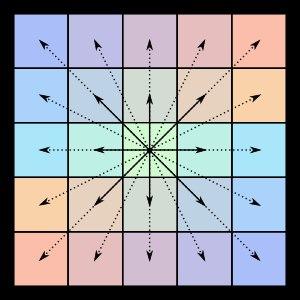
En mathématiques, en particulier dans l' algèbre linéaire et la théorie des matrices, une matrice centrosymétrique est une matrice qui est symétrique autour de son centre. Plus précisément, un n × n matrice A = [ Ai, j ] est centrosymétrique lorsque ses entrées satisfont